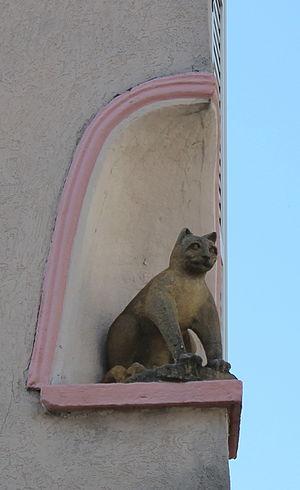
Montchat — /mɔ̃ʃa/ — est un quartier du 3ᵉ arrondissement de la commune française de Lyon. Il en forme la partie orientale. Il se termine à l'est par une butte limitrophe de Bron et jouxte, dans sa partie nord, Villeurbanne.